Sky position (RA, Dec in degrees): 175.868, 9.827
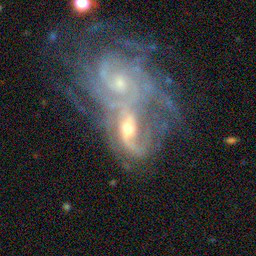
Galaxy morphology: Merging Galaxies